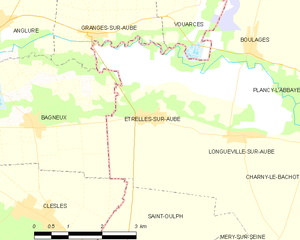
Carte des communes françaises: Étrelles-sur-Aube